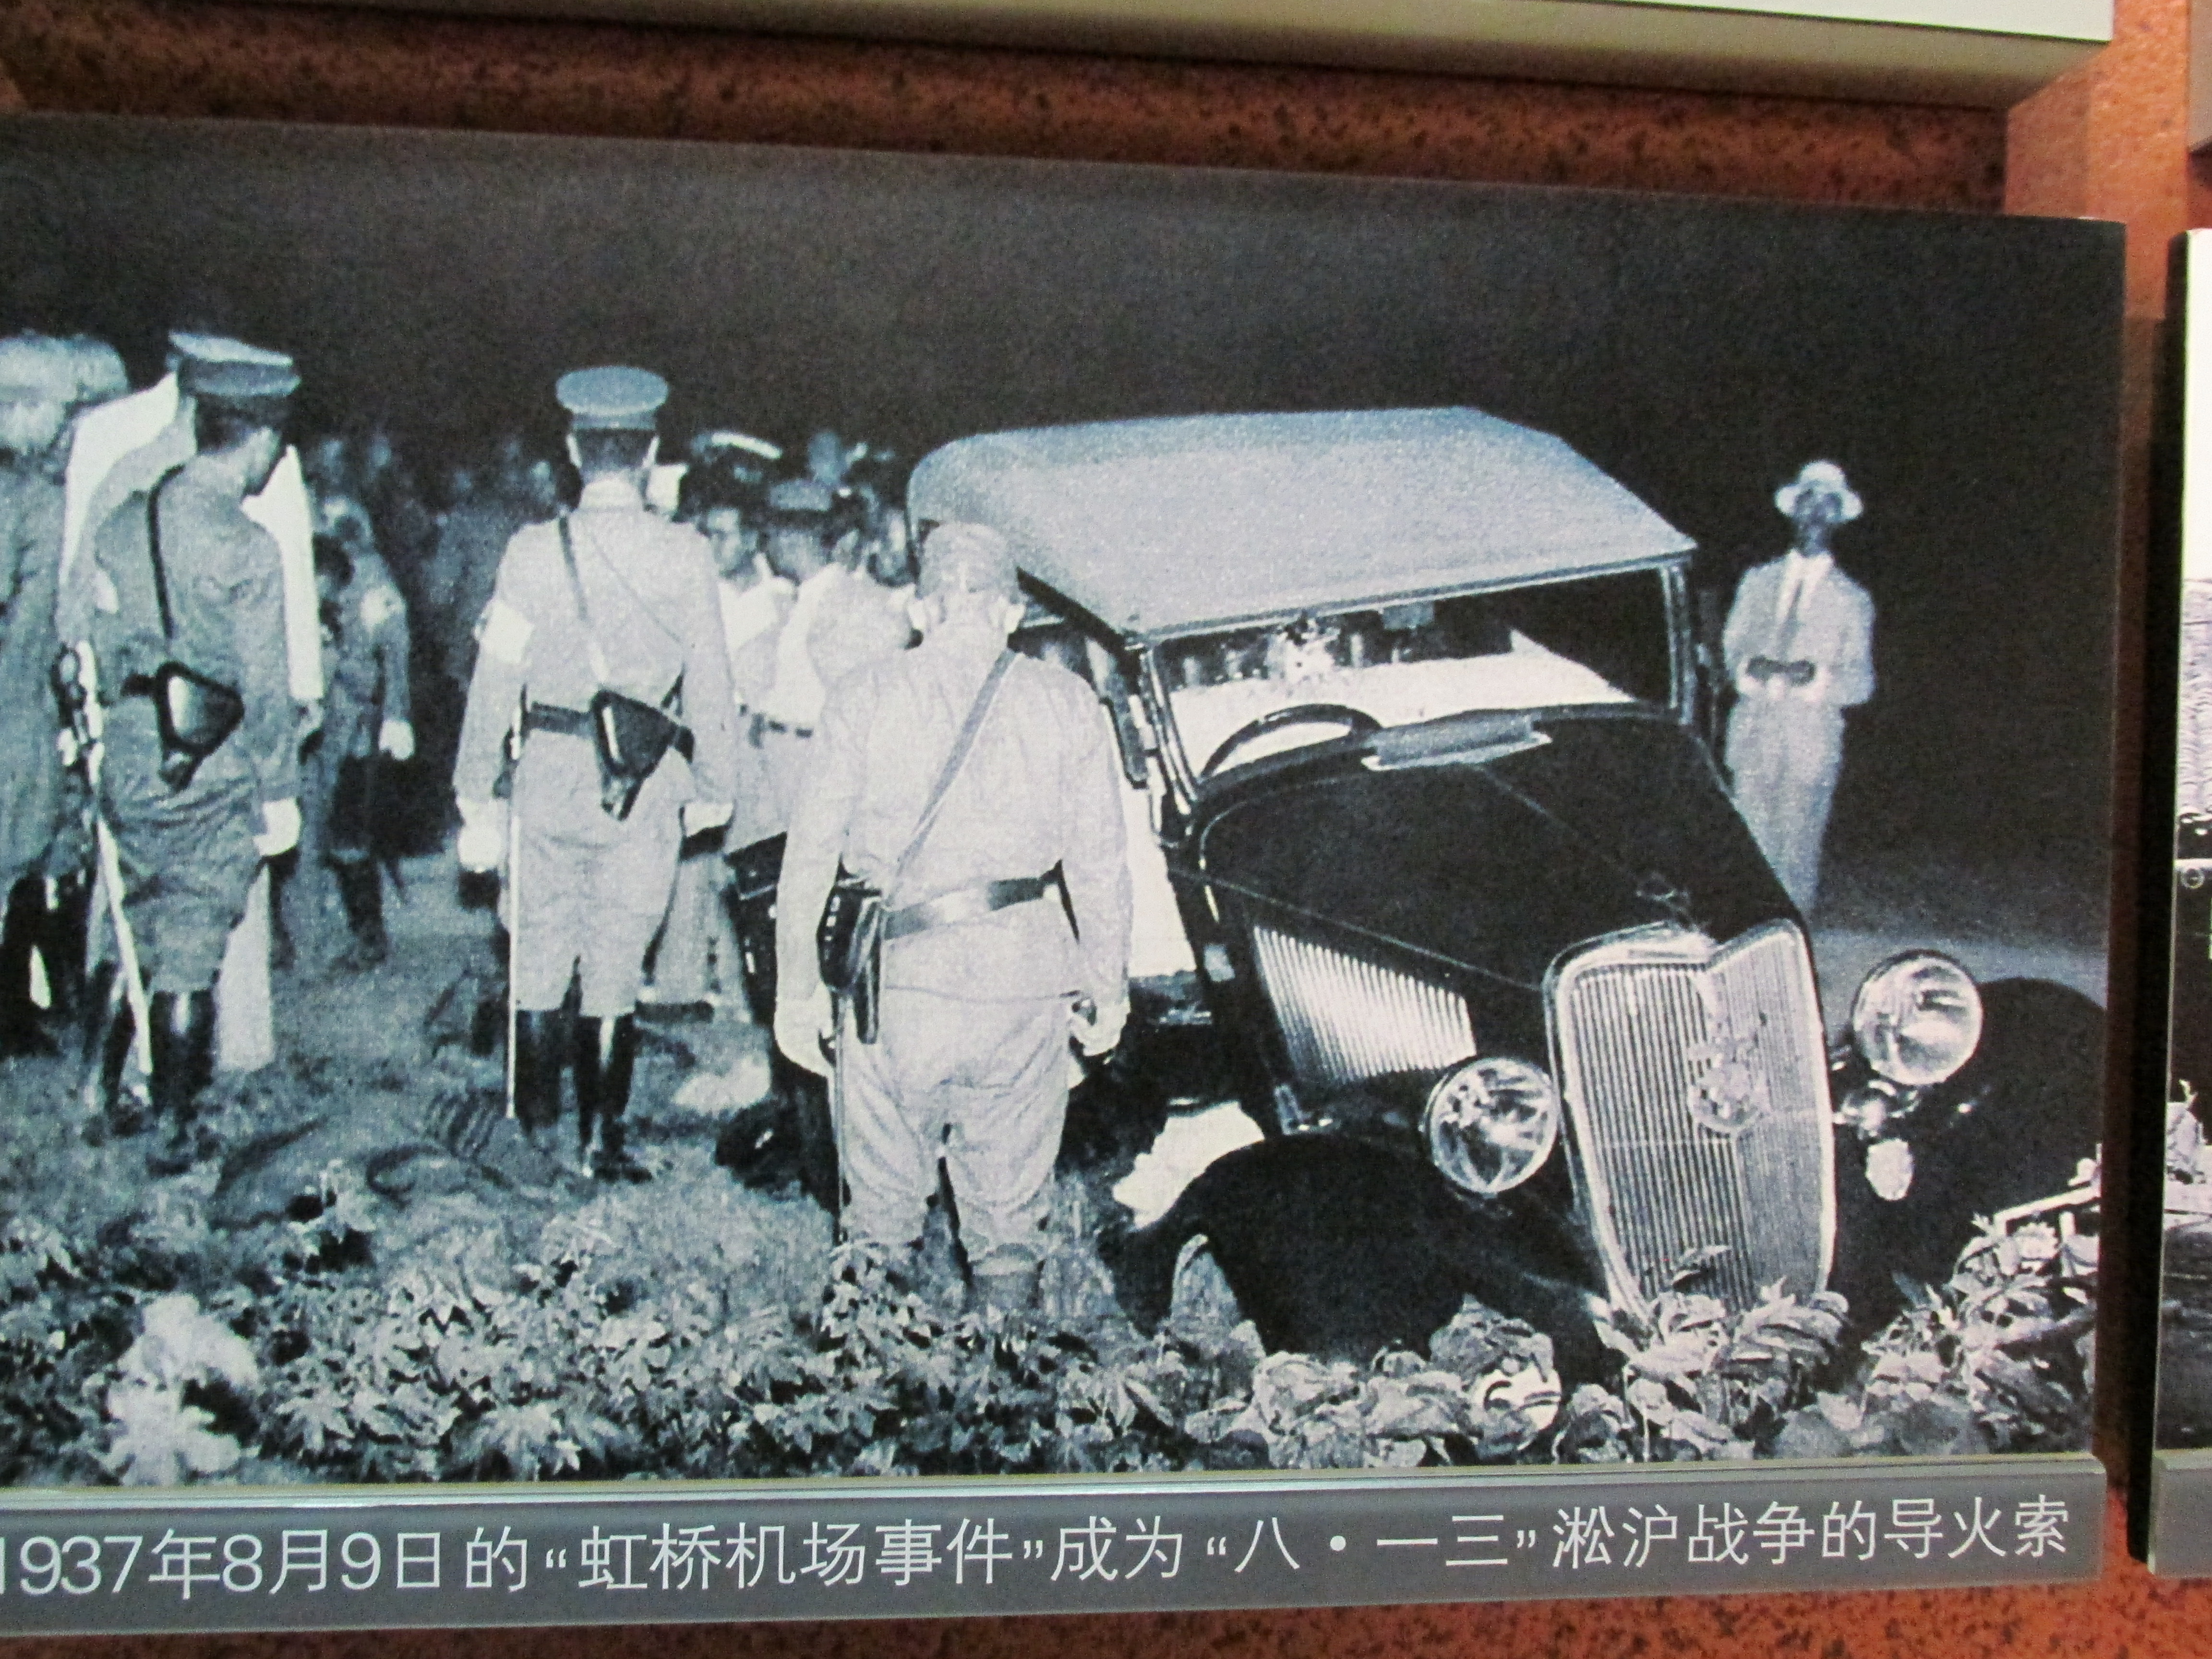
tourism, adventure, Beautiful Places, Pretty Places, environment, Interesting Places, harbin, museums, architecture, art, nature, museum, history, ancient history, china, asia, imperial palace, dynasty, beijing, planning, exhibition, sculpture, map, vehicle, classic, car, vintage car, classic car